Kamala Lopez

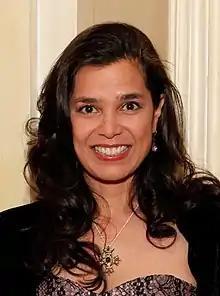
Lopez in 2019

Kamala Lopez is an American filmmaker, actress, writer, director, and political activist. She has had starring roles in "Black Jesus", "Medium", "24", "Alias", "NYPD Blue", "Hill Street Blues", "Miami Vice", and "21 Jump Street". She has been a featured actress in films including "Born in East L.A.", "Deep Cover", "The Burning Season", "Clear and Present Danger", "Lightning Jack", and "I Heart Huckabees".